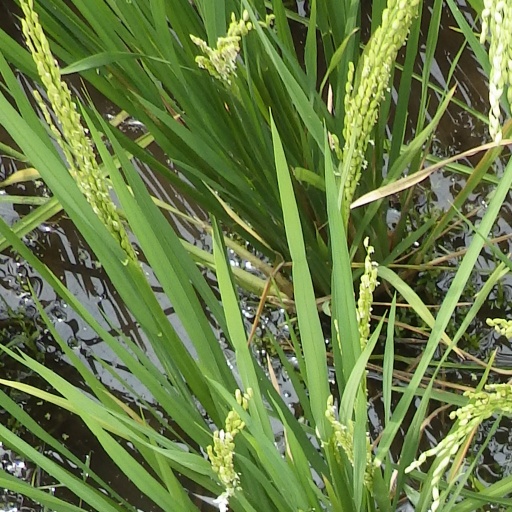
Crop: rice